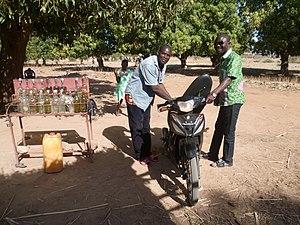
Burkina Faso - Boromo - Comme partout dans ce pays, la vente d'essence pour les 2 roues est faite par des petits points de vente. En l’occurrence, ici un couple sympathique à qui j'ai pu rapporter leurs photos lors d'un autre voyage. This is an image with the theme ""Africa on the Move or Transport"" from: Burkina Faso"
Boromo est un département du Burkina Faso situé dans la province des Balé et dans la région de la Boucle du Mouhoun.